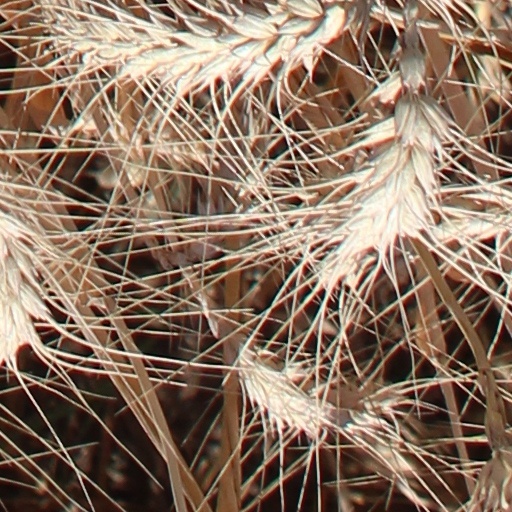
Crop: wheat